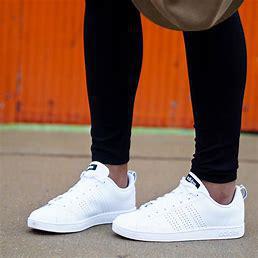
Brand: adidas
Model: neo Adidas NEO Advantage